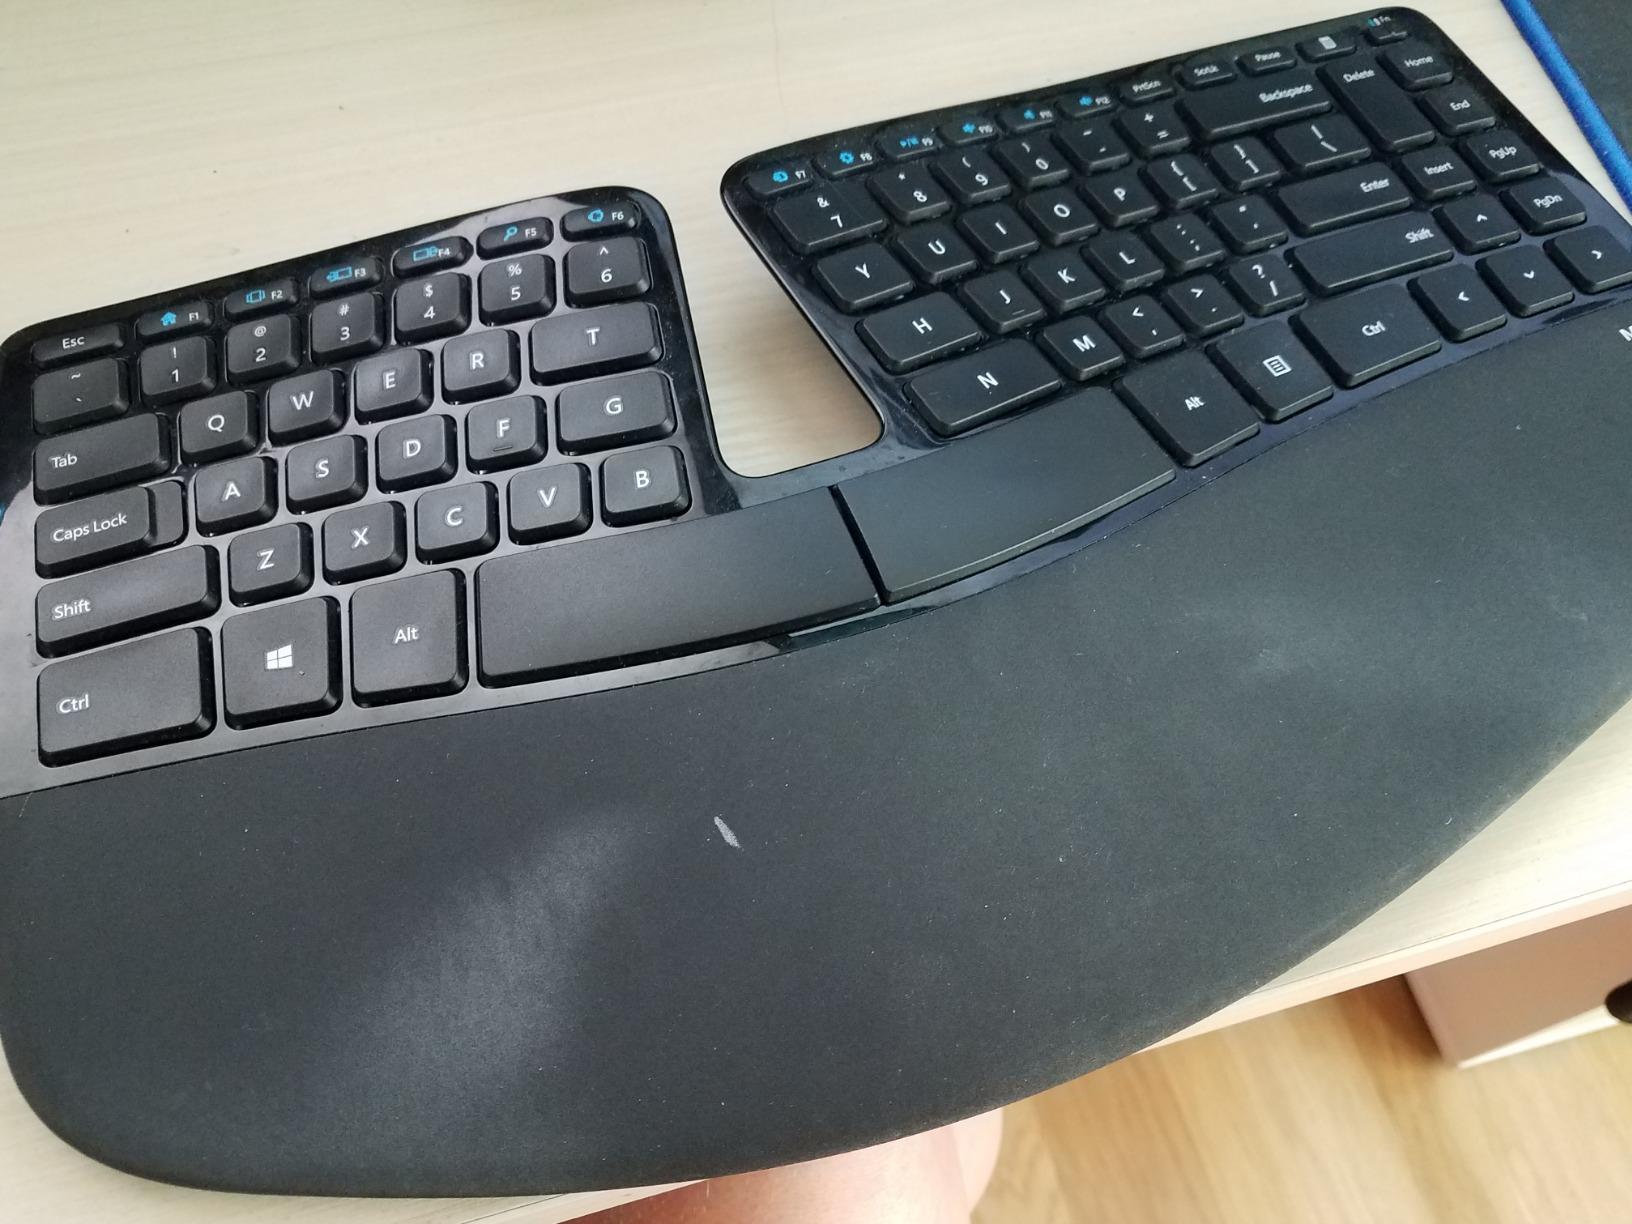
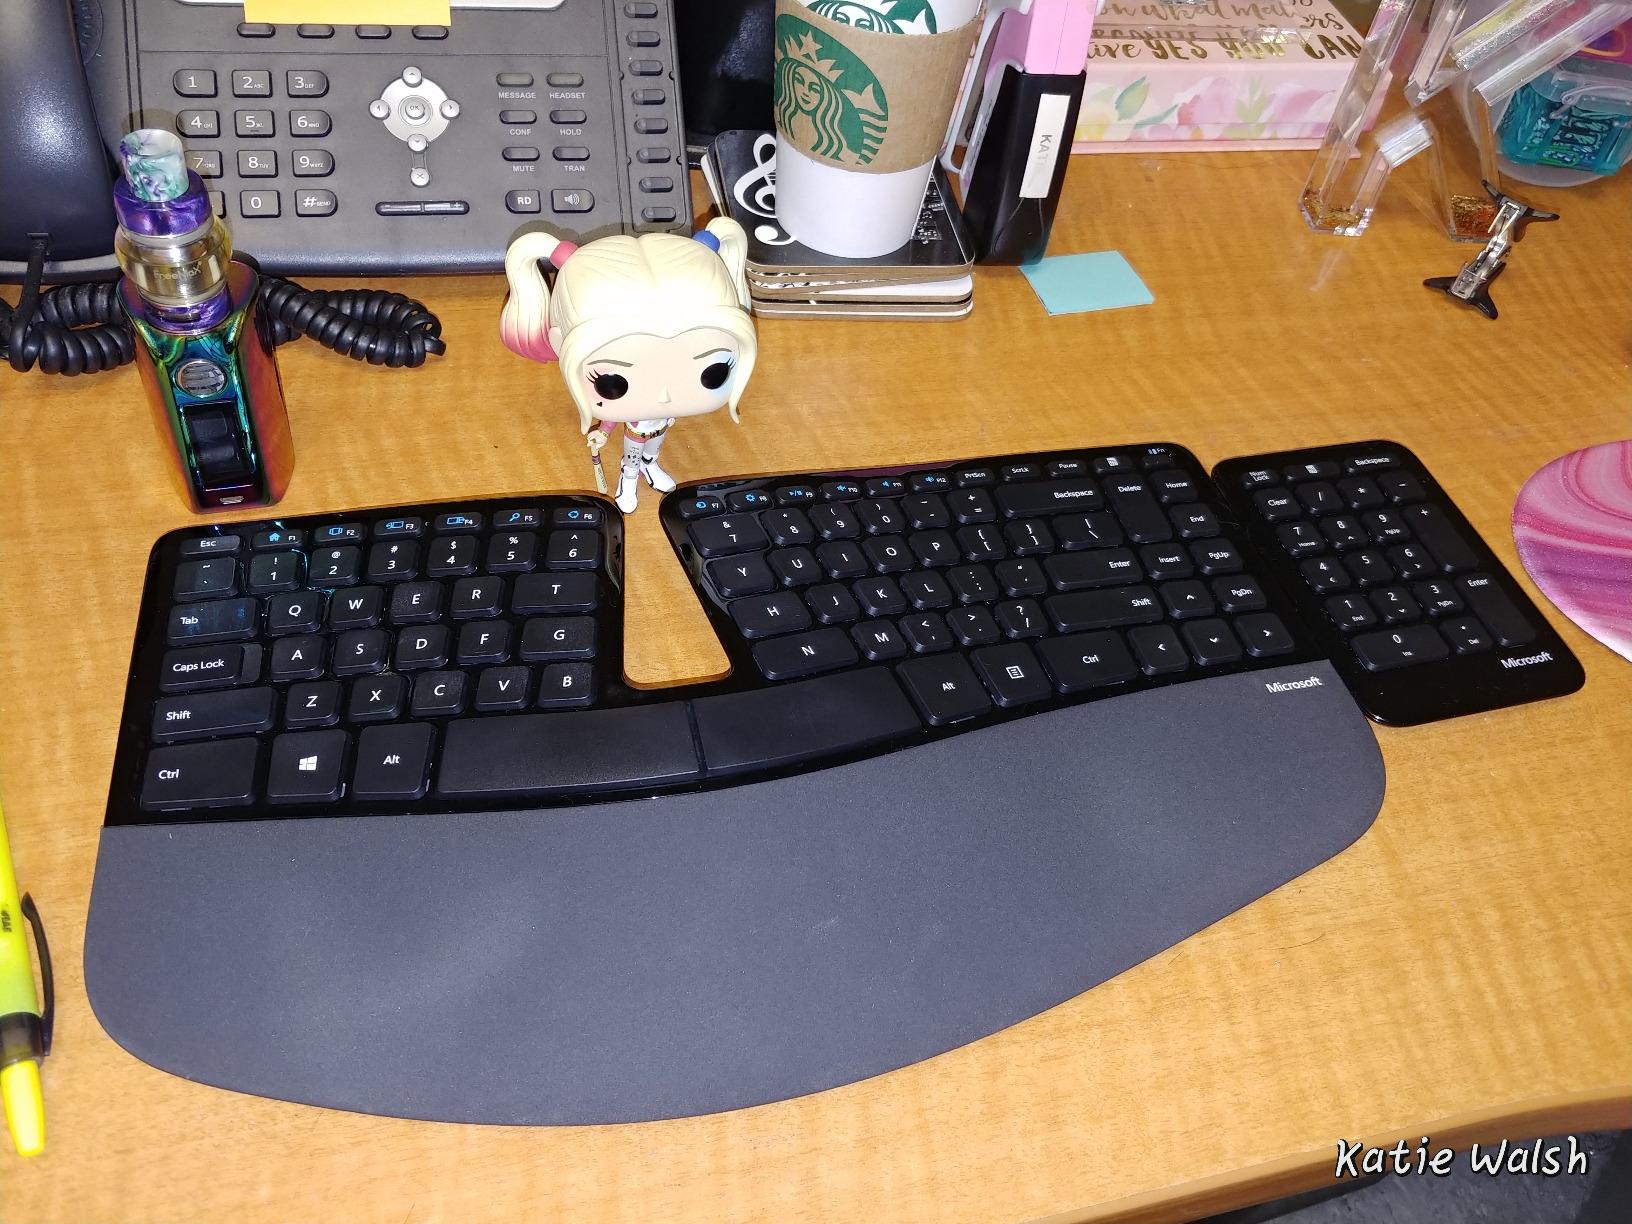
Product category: keyboard
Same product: yes